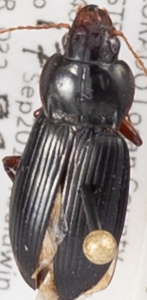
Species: Amara carinata
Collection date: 2015-09-17
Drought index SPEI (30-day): -1.45
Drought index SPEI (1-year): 0.54
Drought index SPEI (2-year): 1.28